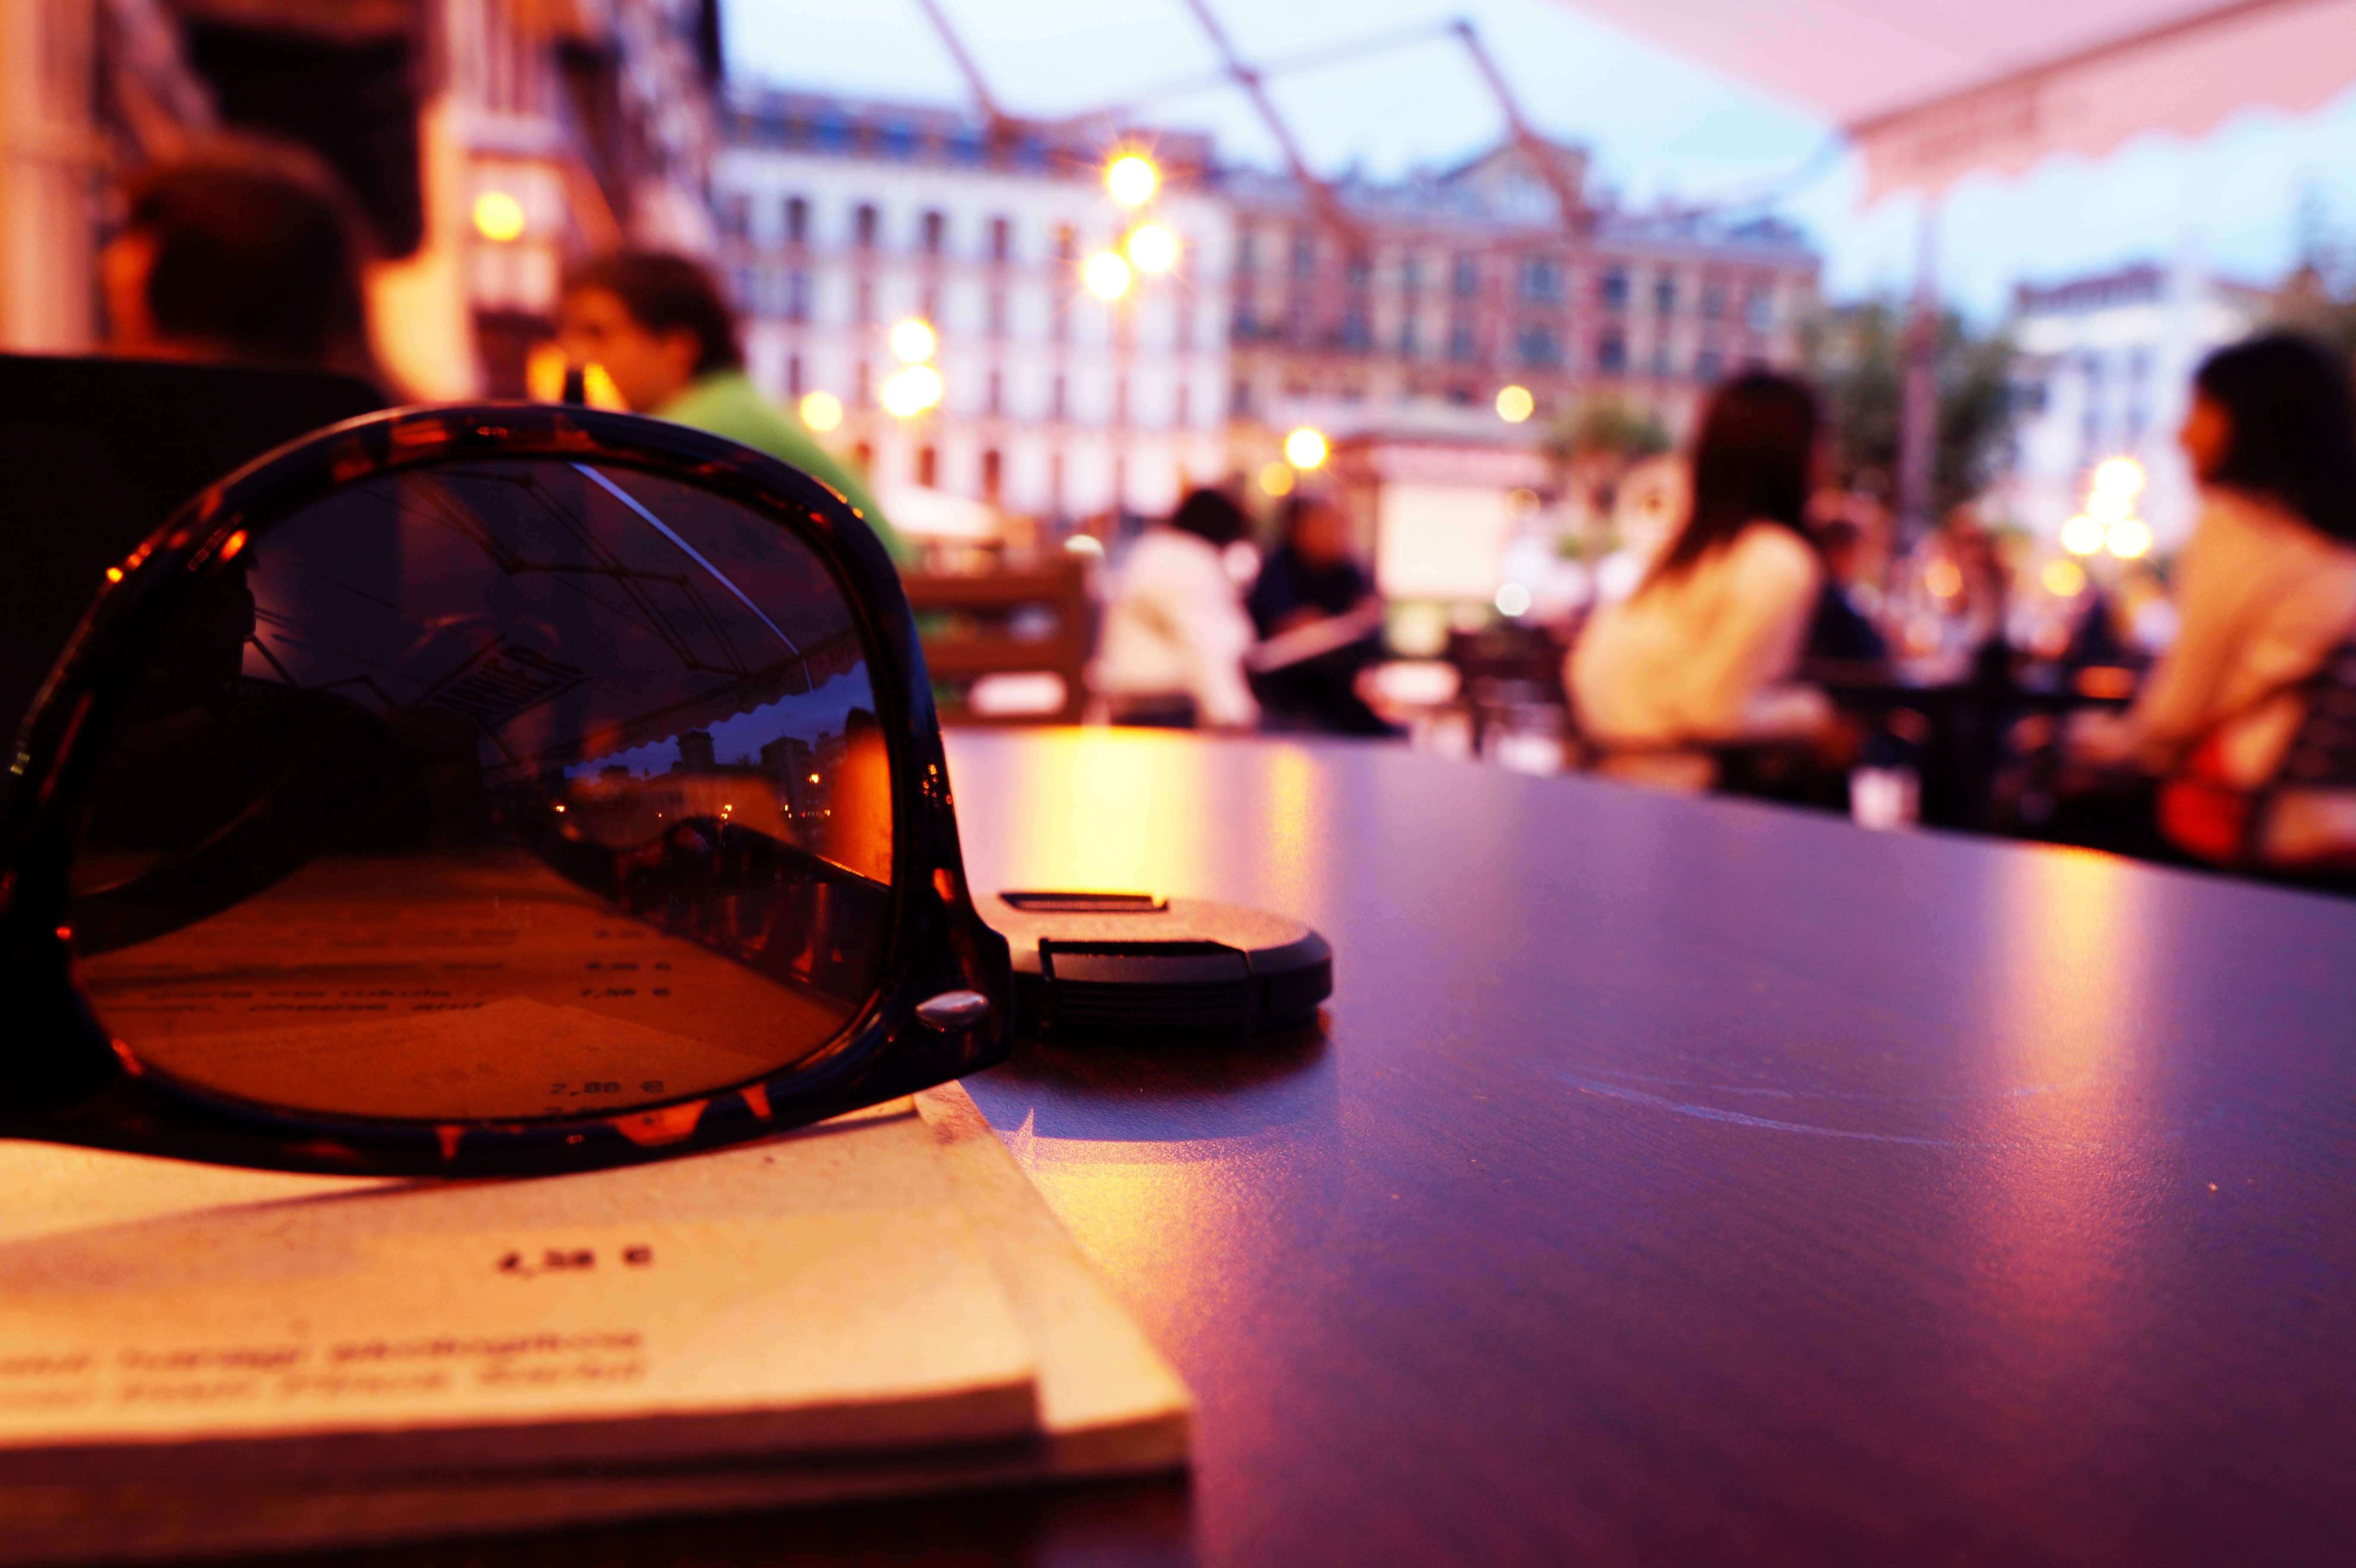
night, evening, color, shape